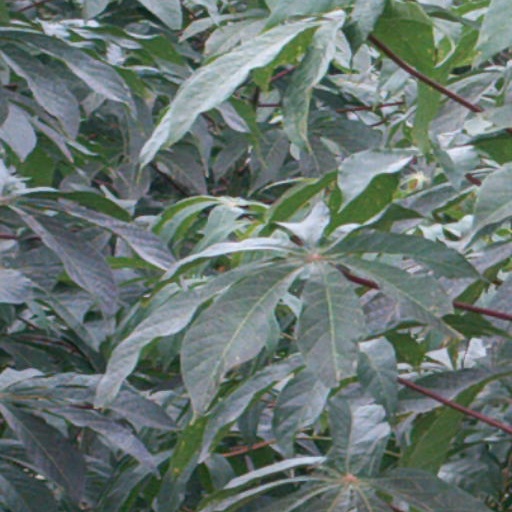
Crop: cassava